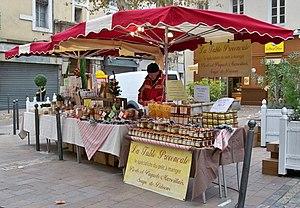
Stand à la Foire de Saint Siffrein, Carpentras, France
La foire de la Saint-Siffrein, l'une des plus anciennes foires de Vaucluse, se déroule à la fin novembre, à Carpentras, durant quatre jours, depuis 1585.